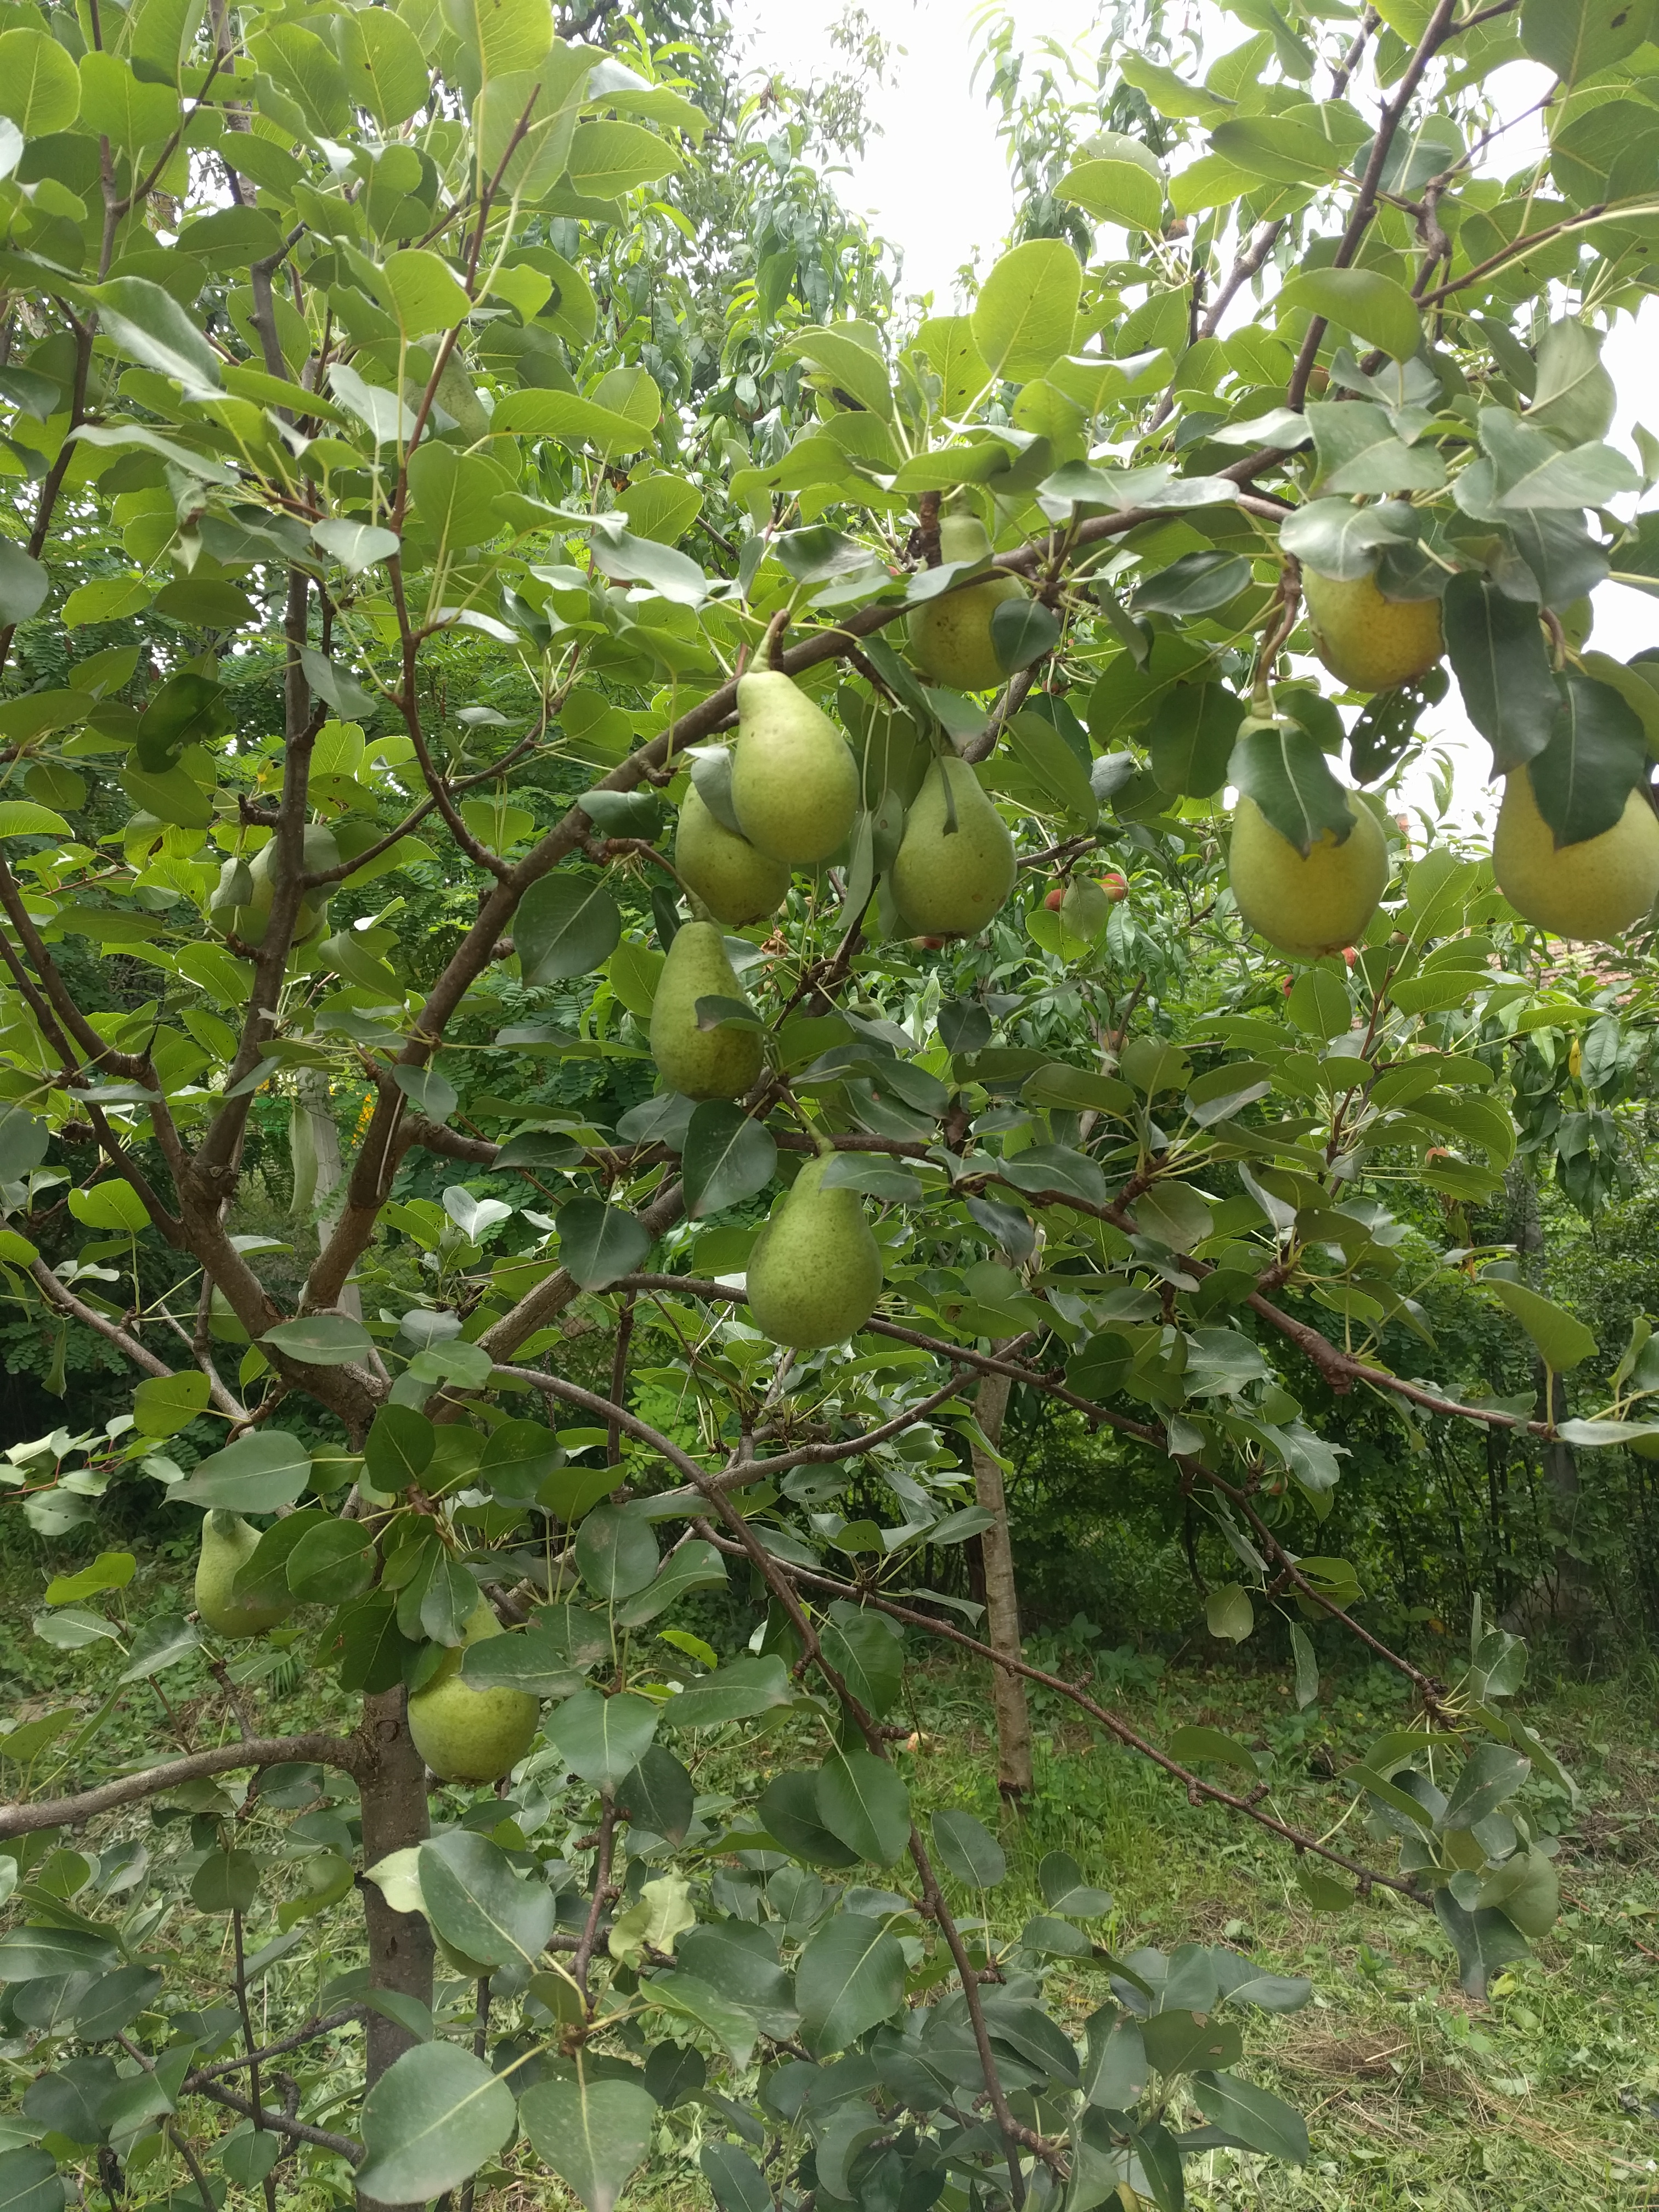
Label: generalcompost